Shane Guffogg

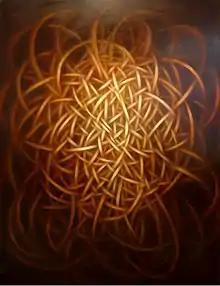
"Ginevra de Benci #10," 2011, by Shane Guffogg, Oil on Canvas, 80" x 60"

In 2019, Shane Guffogg began the series, "A Rose is a Rose is a Rose". This series was inspired by Gertrude Stein and his ranch in Central California. The name of this series comes from a line in Gertrude Stein's 1913 poem, “Sacred Emily.” He was also inspired by a lecture she spoke at Oxford University where she shared that the word “rose” has three meanings: a person's name, a flower, and a concept. He also found inspiration from his blooming orchard at his ranch is Central California. There he has planted over 100 different fruit trees and of course roses as well. While up at his ranch, he starts each day tending to this orchard and then begins to paint. The evolution of these plants, blossoming and bearing delicious fruits sparked inspiration for this series.